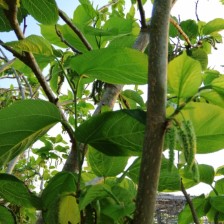
Variety: TaiwanMeacho